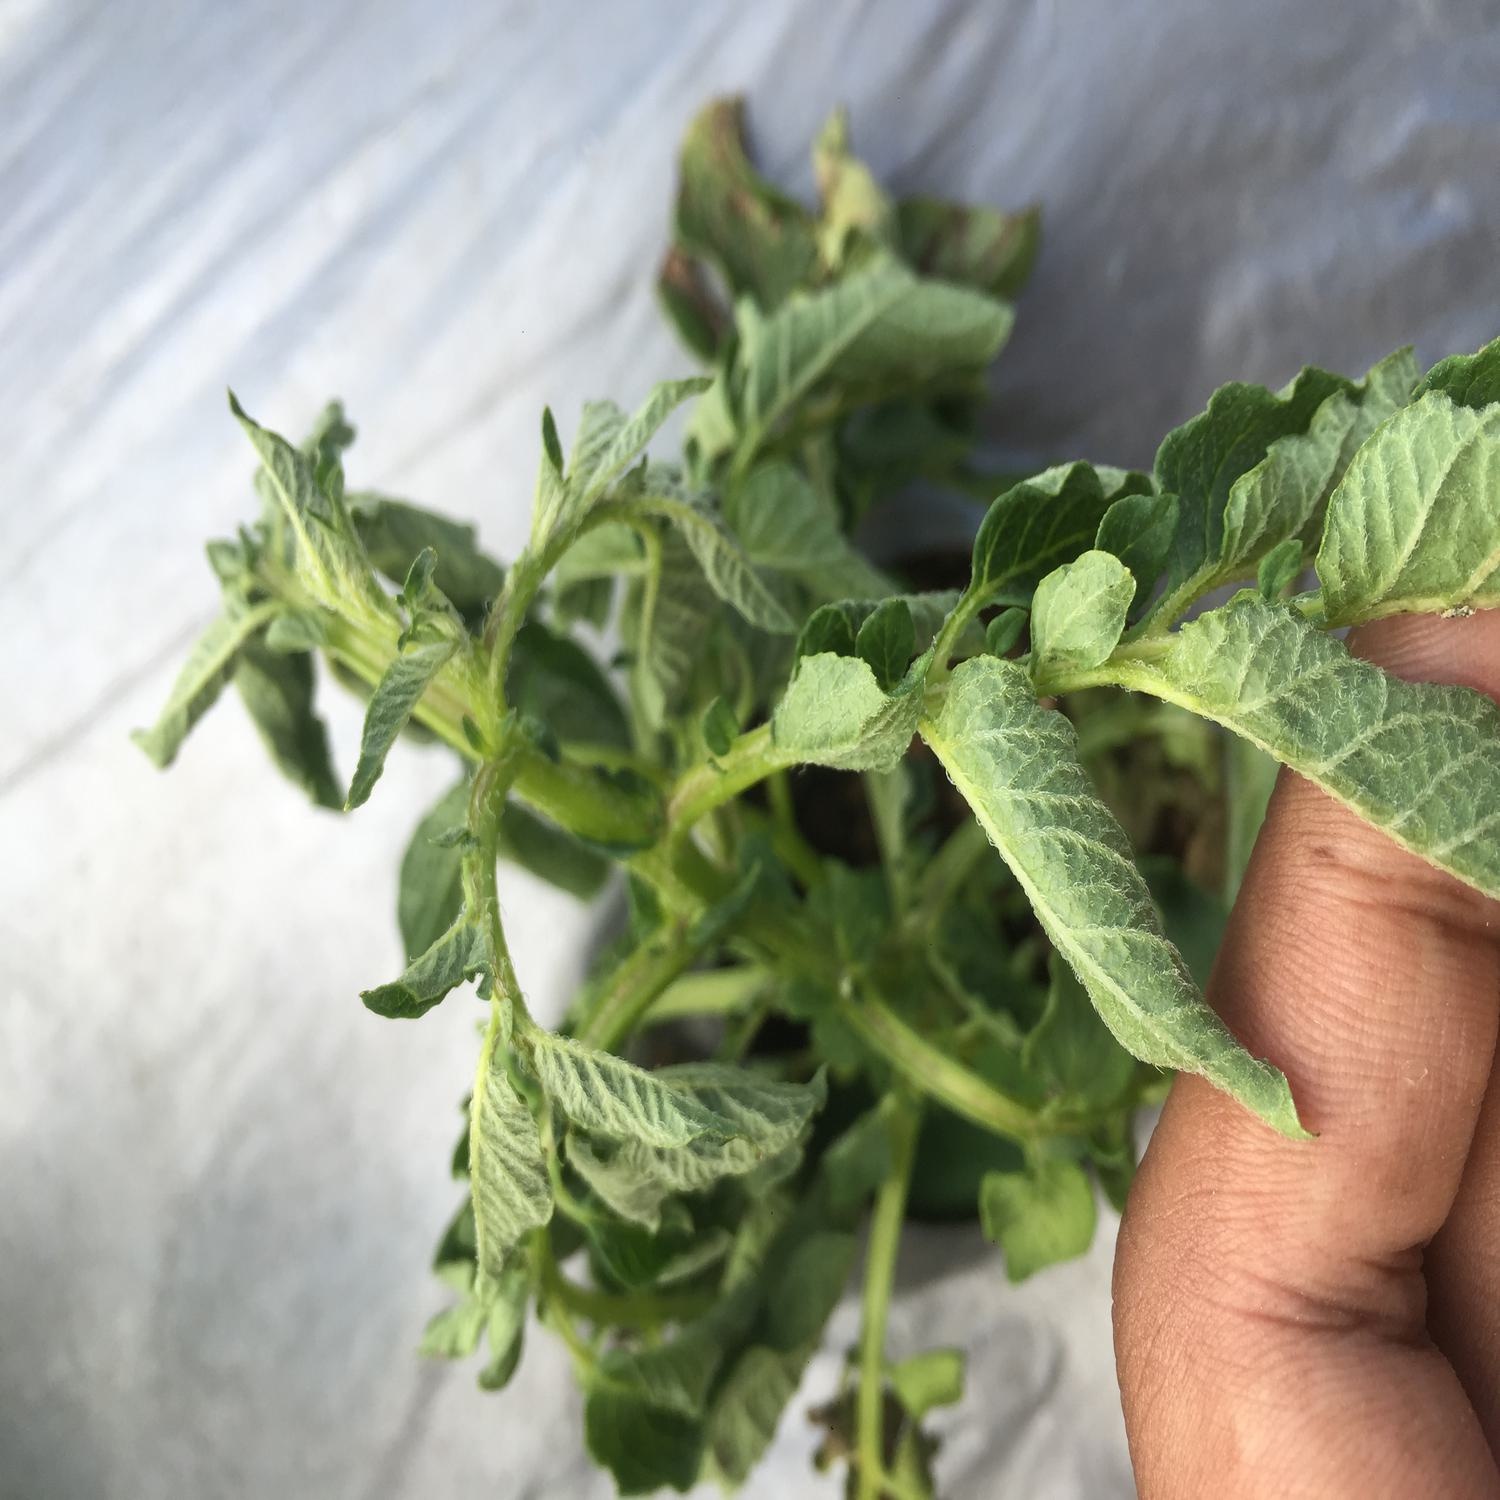
Etiqueta: Pudricion_Parda